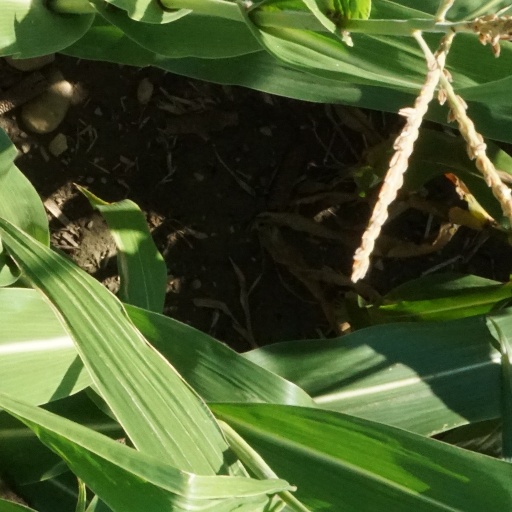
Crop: maize; corn